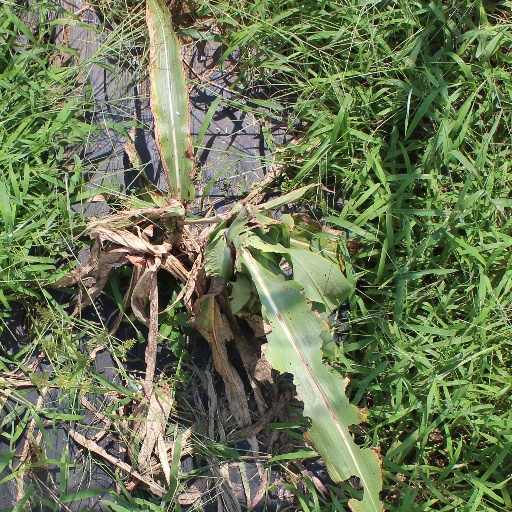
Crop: sorghum